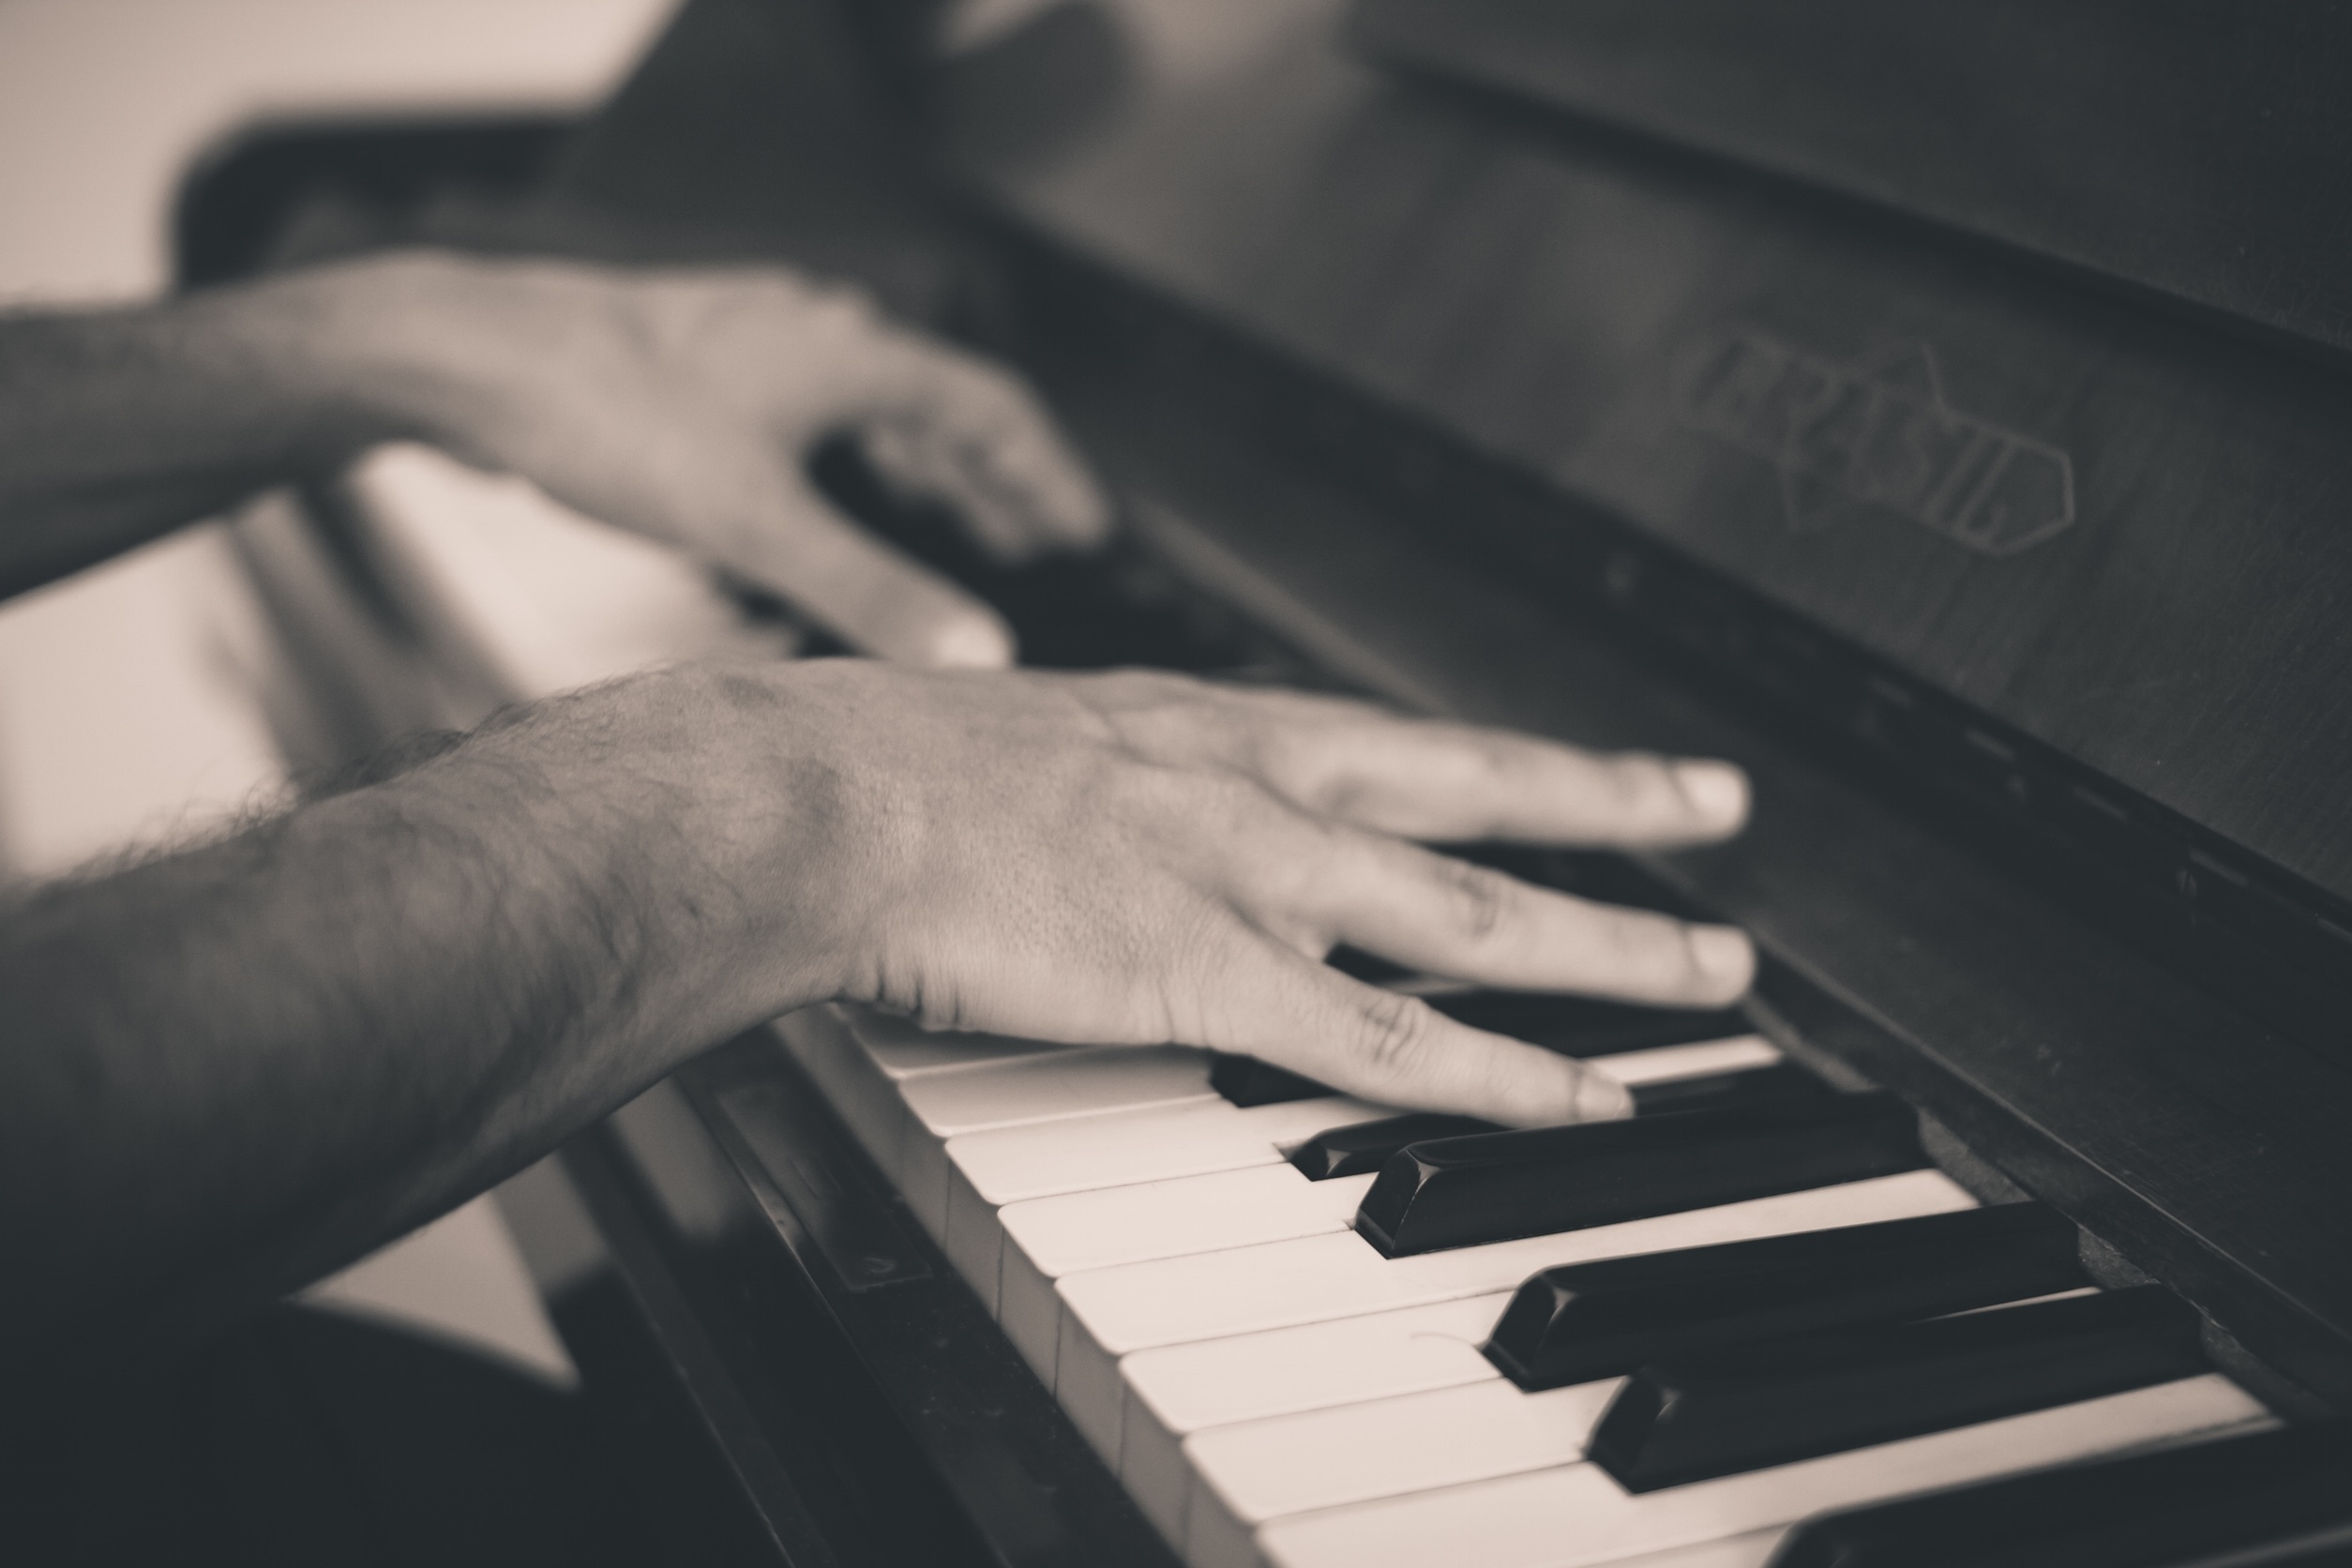
hand, music, black and white, keyboard, technology, piano, musician, black, monochrome, musical instrument, hands, keys, pianist, computer keyboard, monochrome photography, string instrument, electronic device, musical keyboard, computer component